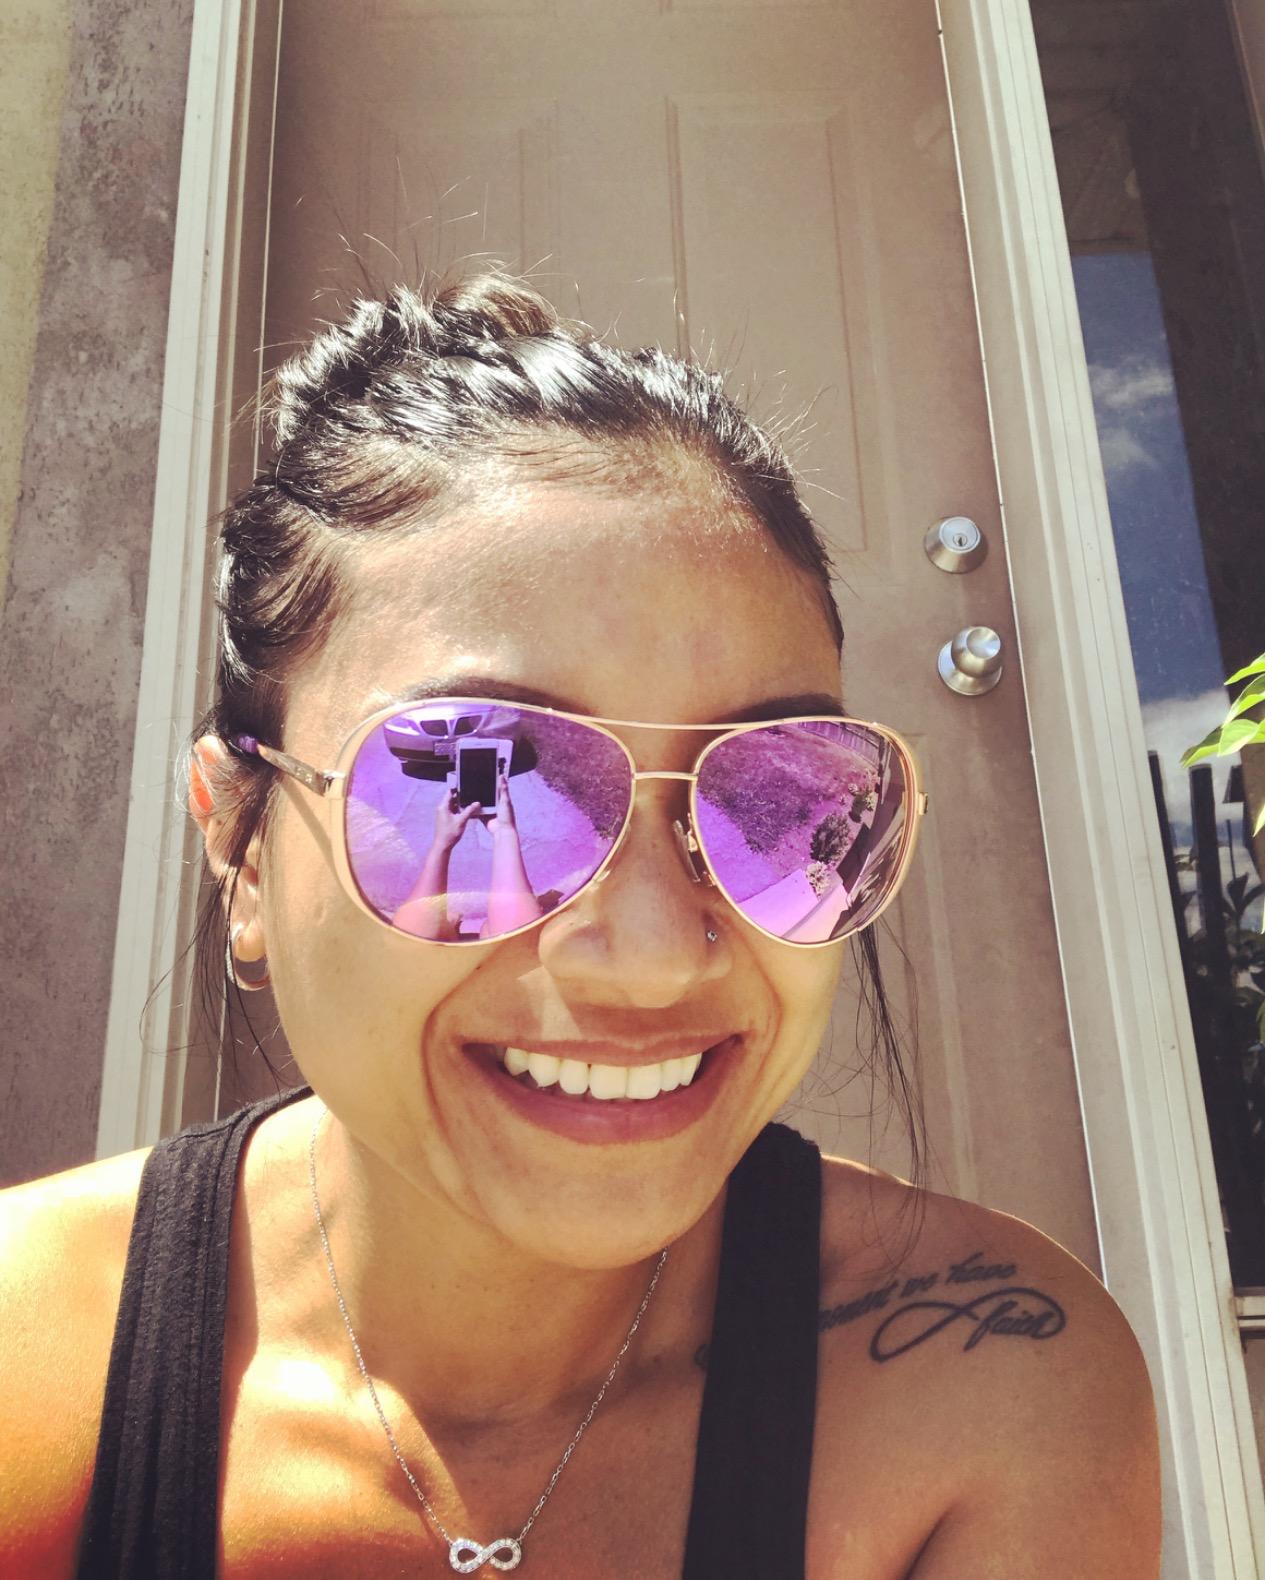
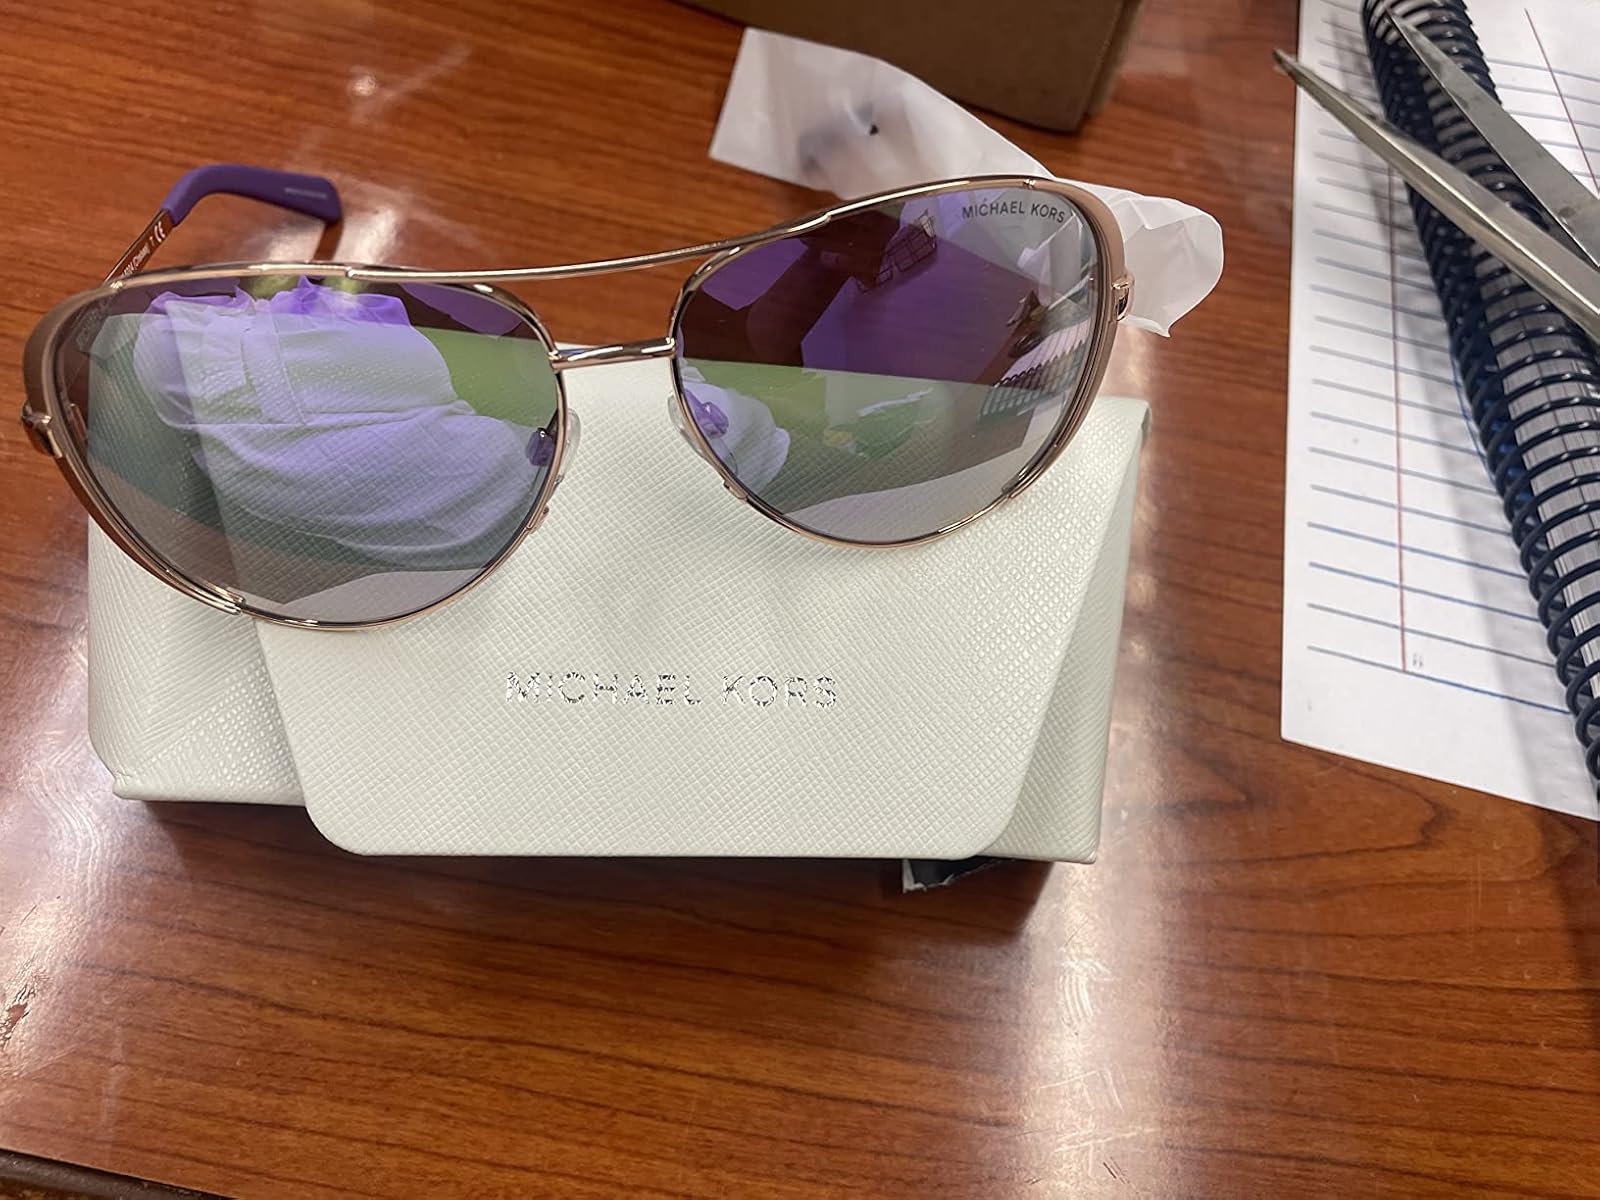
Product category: accessories_sunglasses
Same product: yes